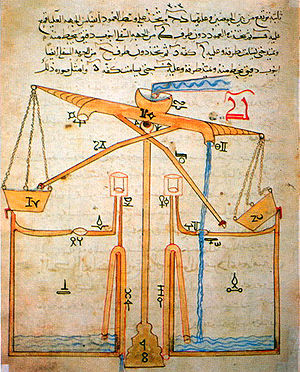
1206 / Bøger
Diagram fra al-Jazaris bog.
Konge i Danmark: Valdemar Sejr 1202-1241